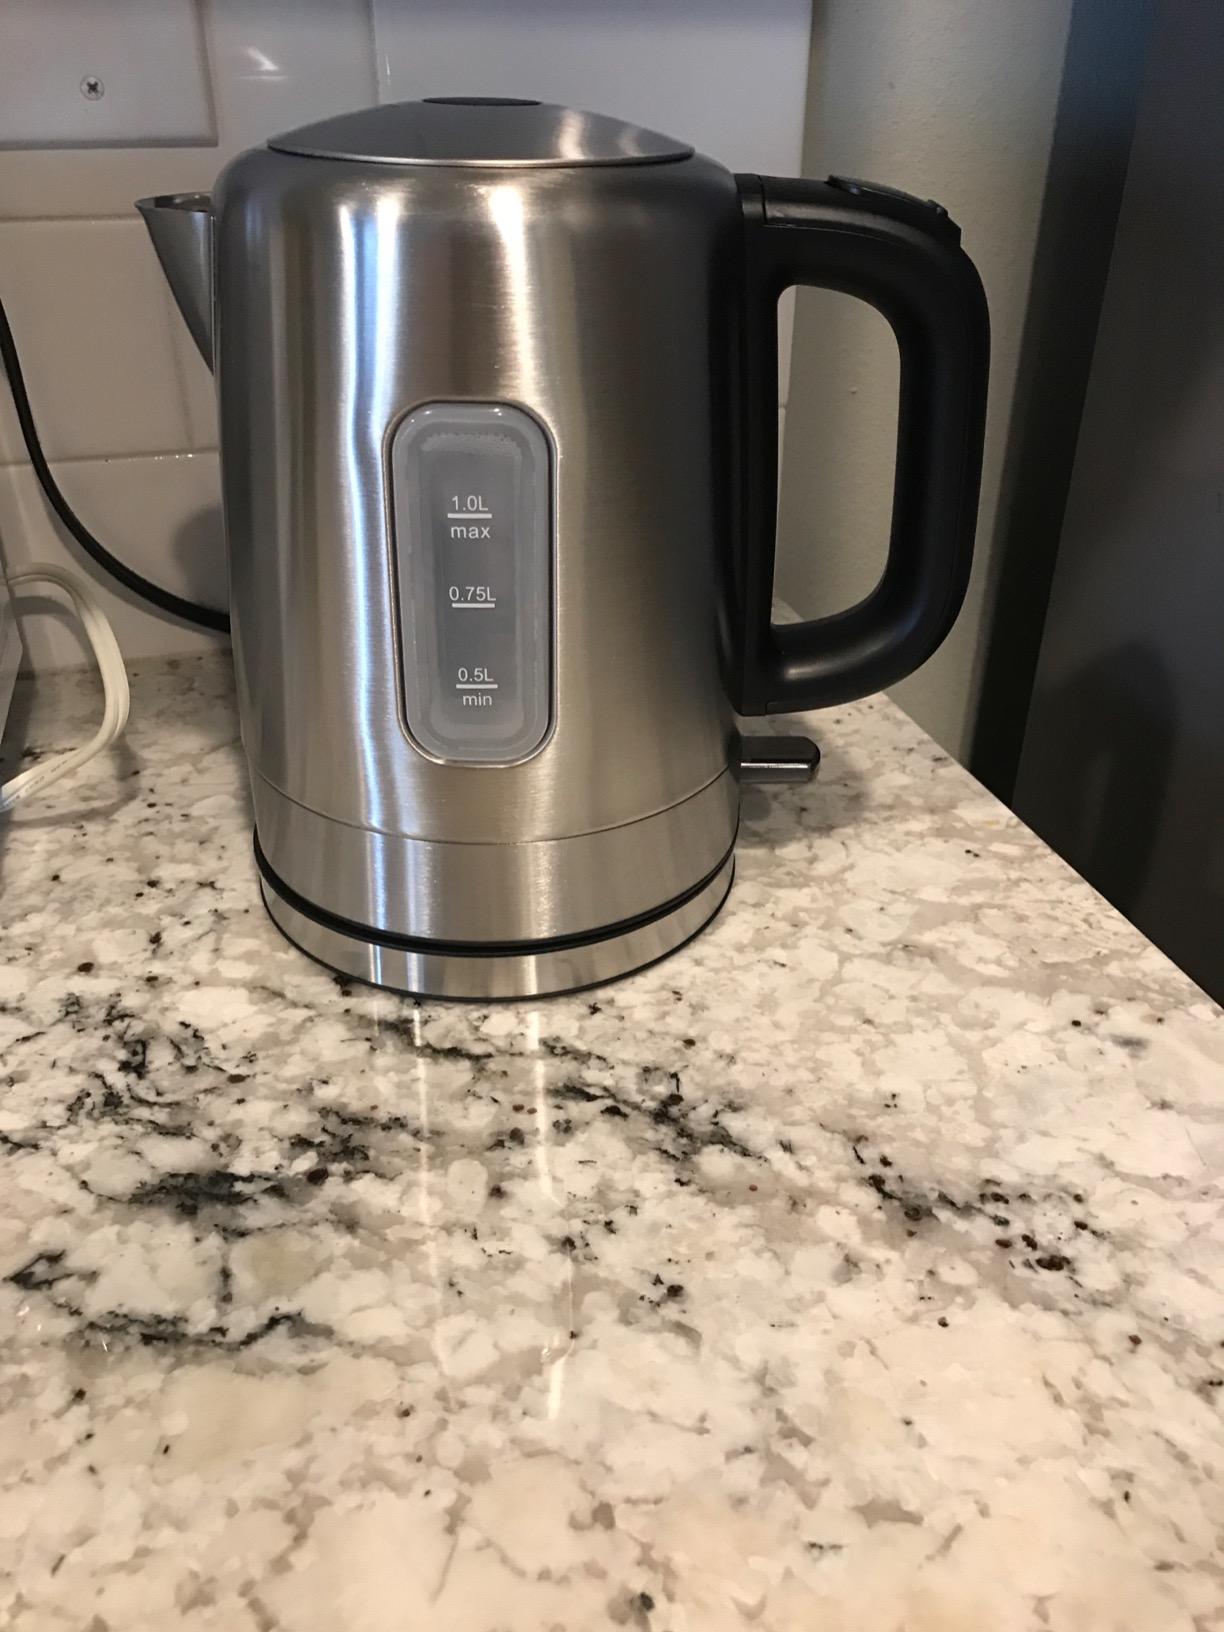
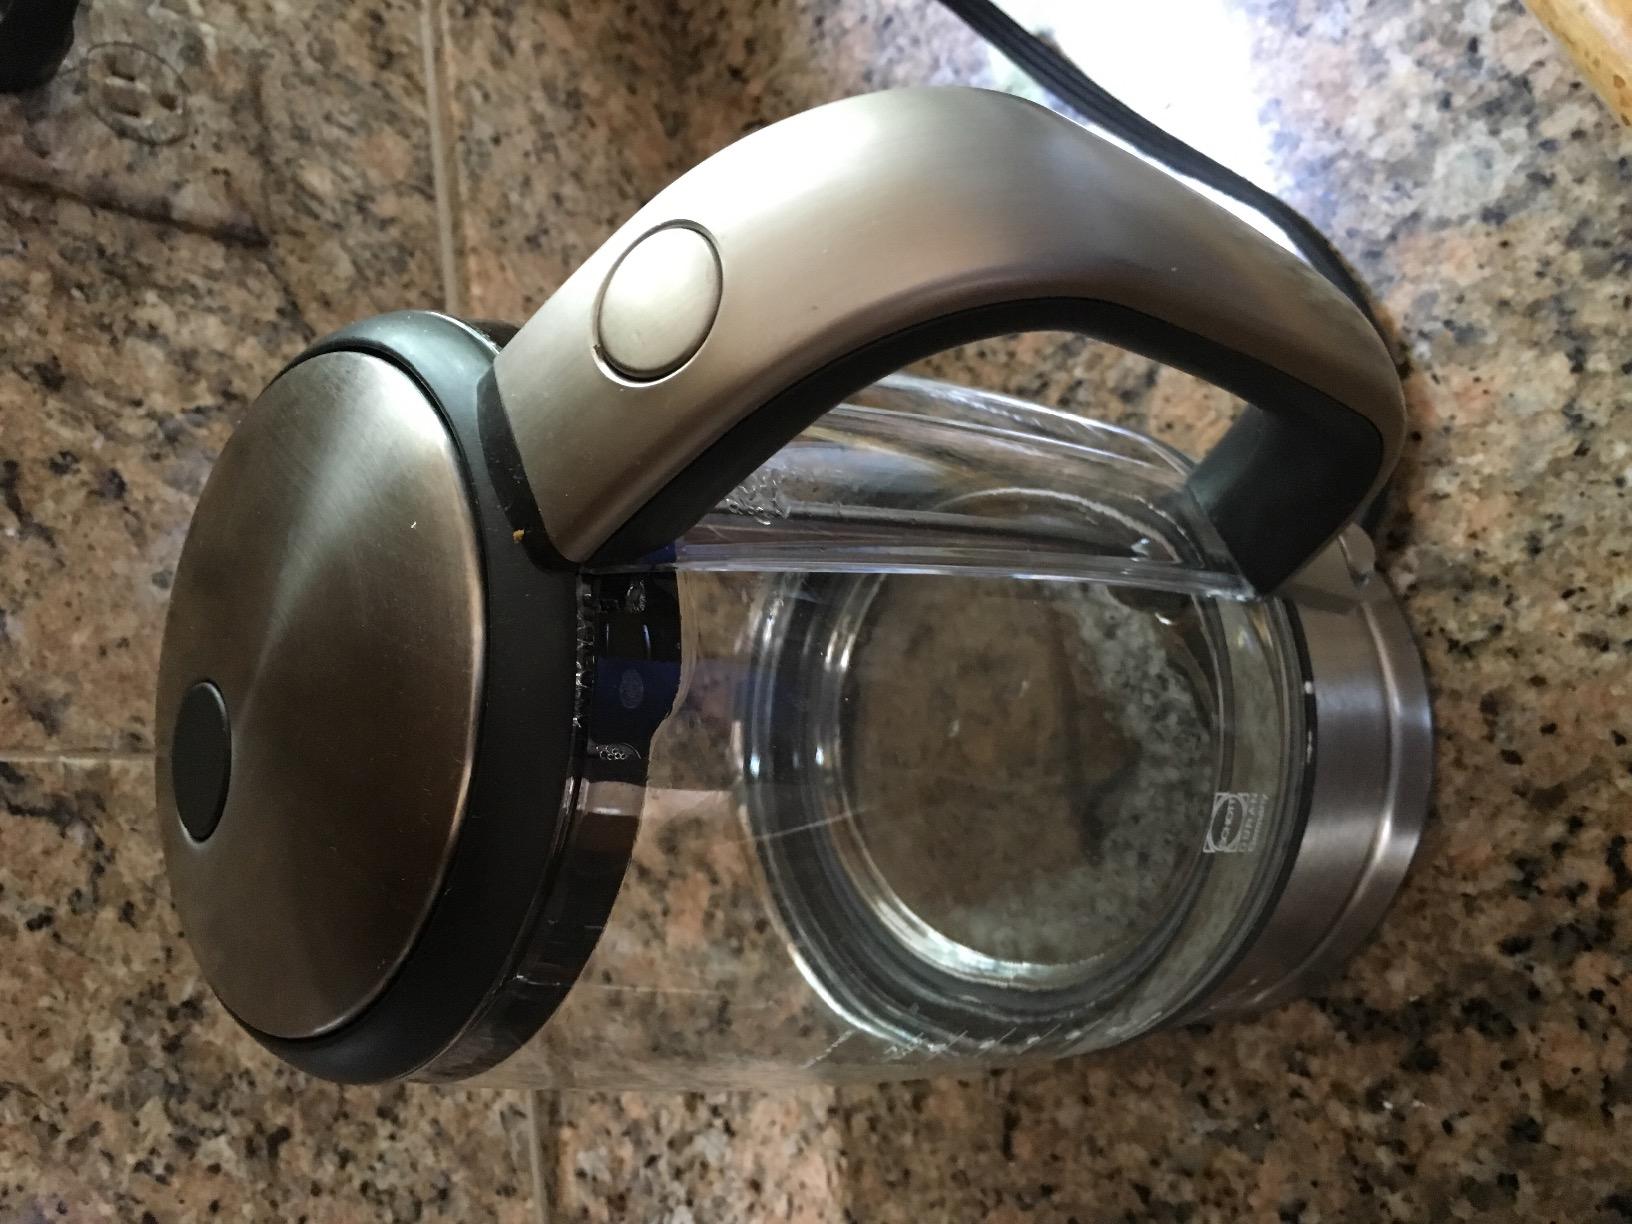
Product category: items_kettle
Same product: no